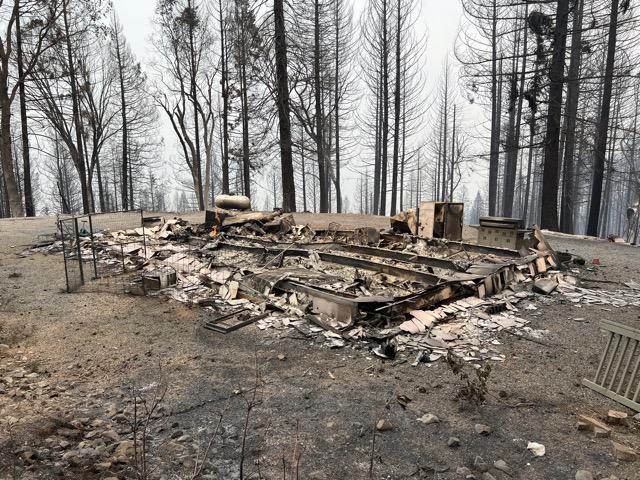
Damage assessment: destroyed